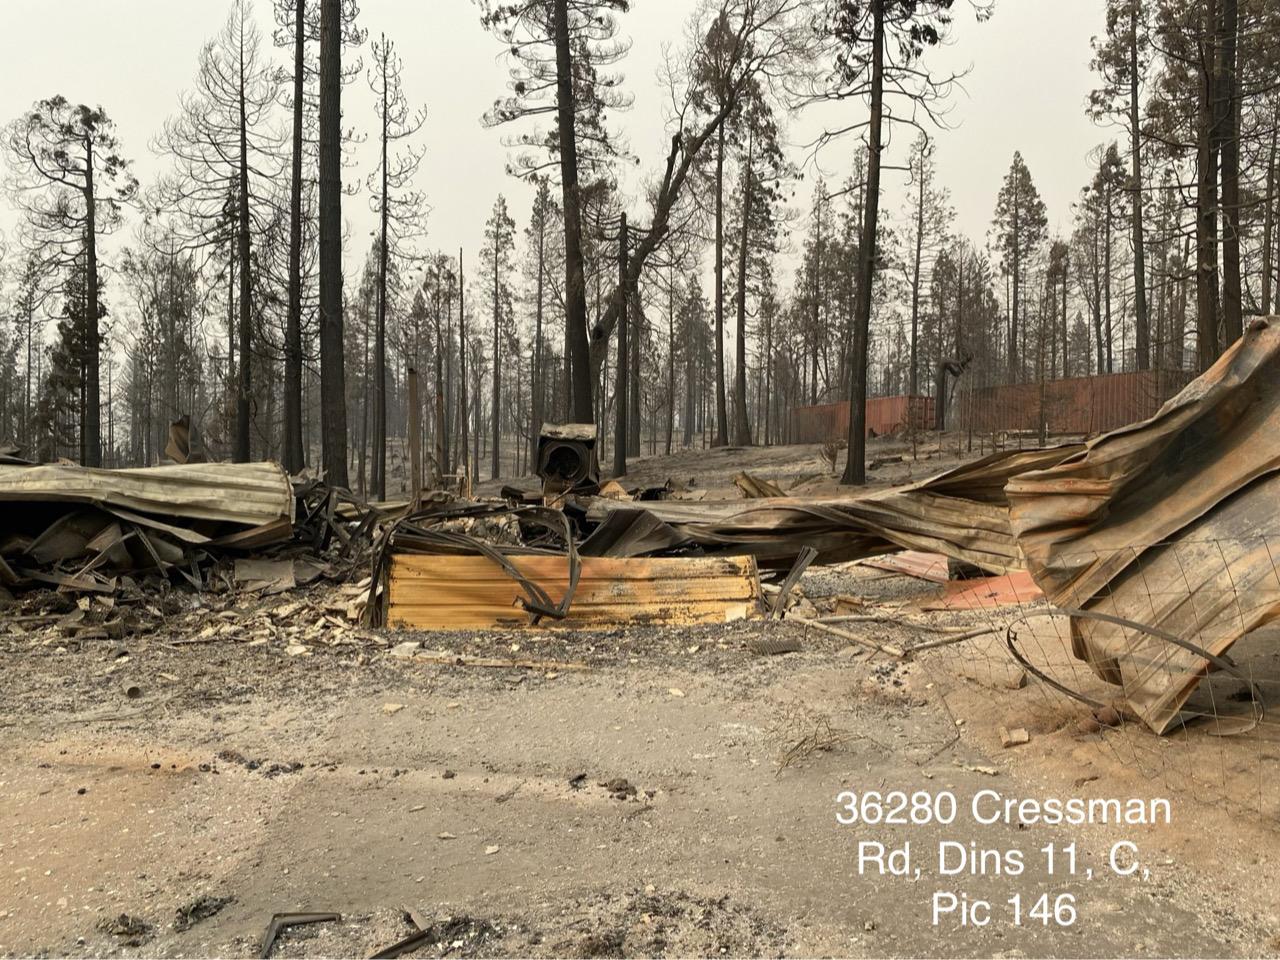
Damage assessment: destroyed